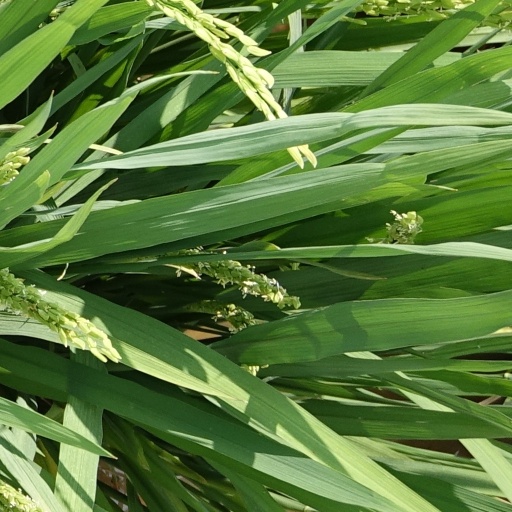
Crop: rice